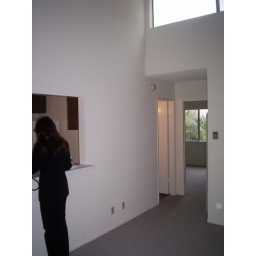
Standing in living room looking into kitchen window, bathroom and bedroom.